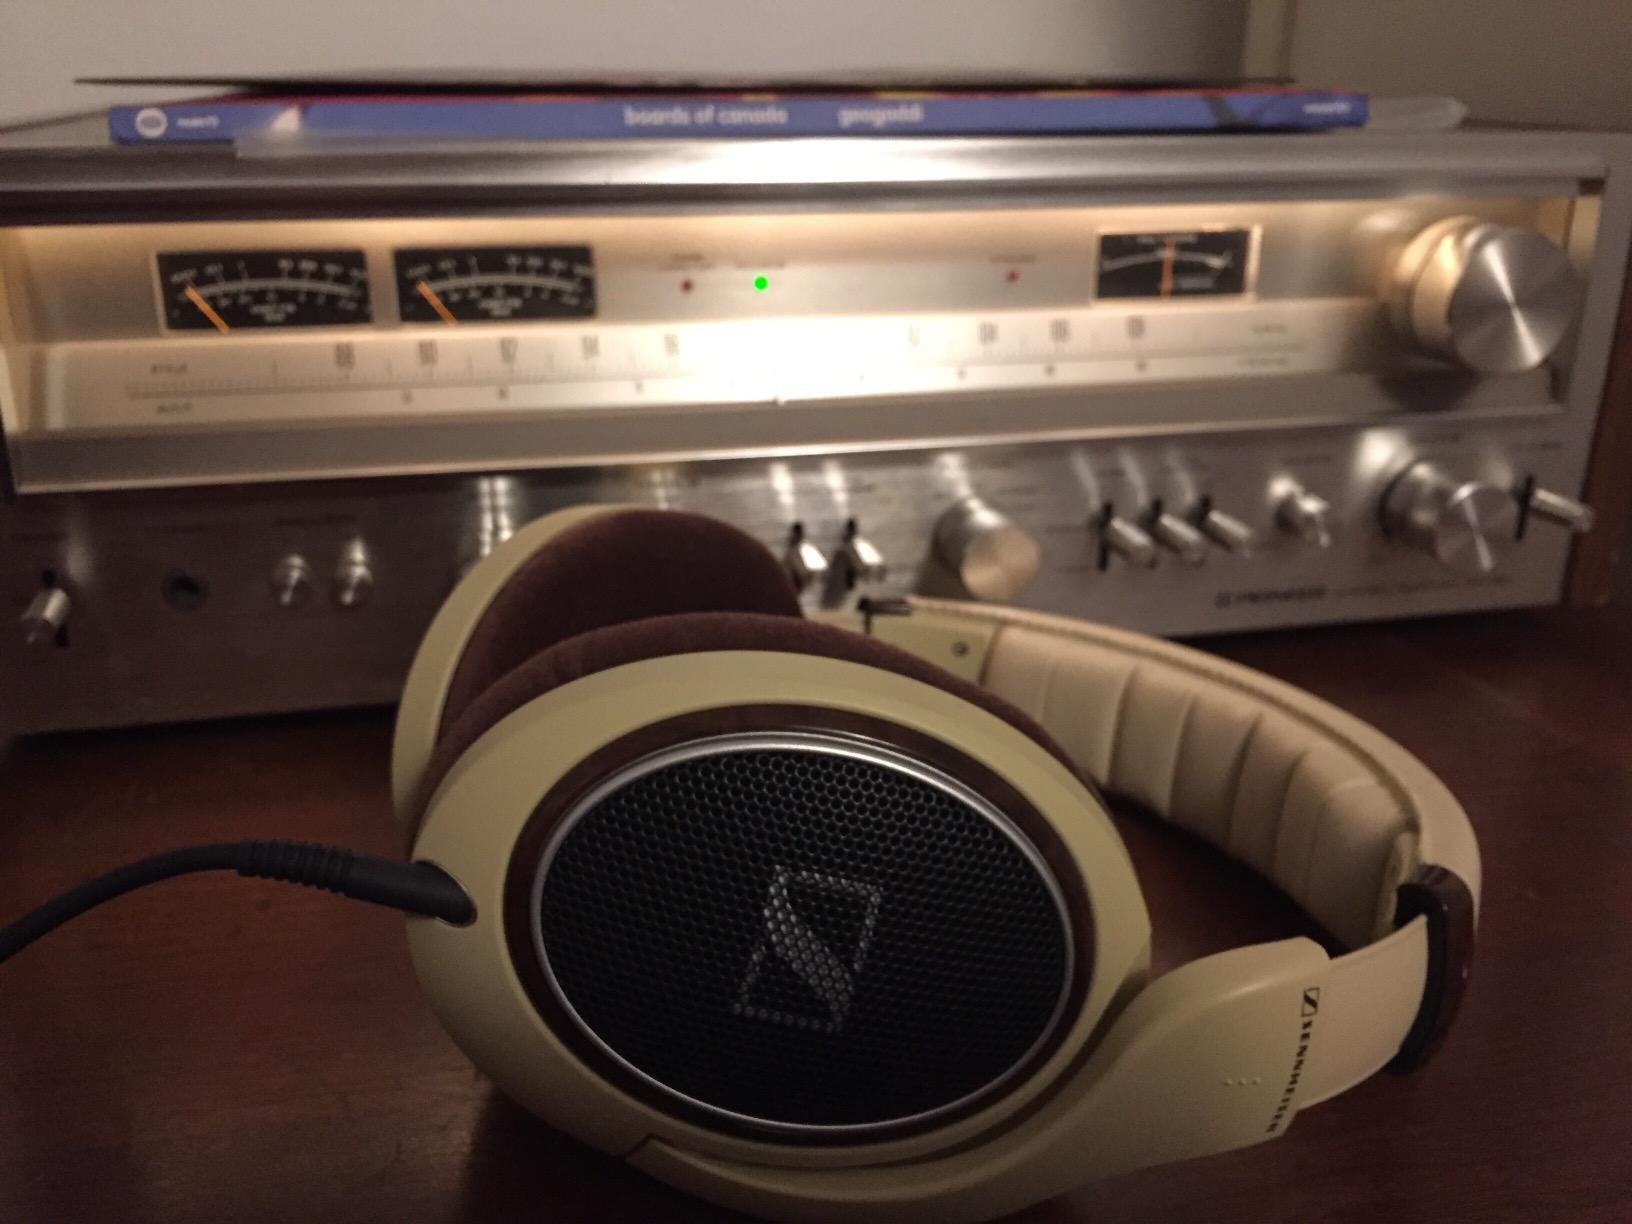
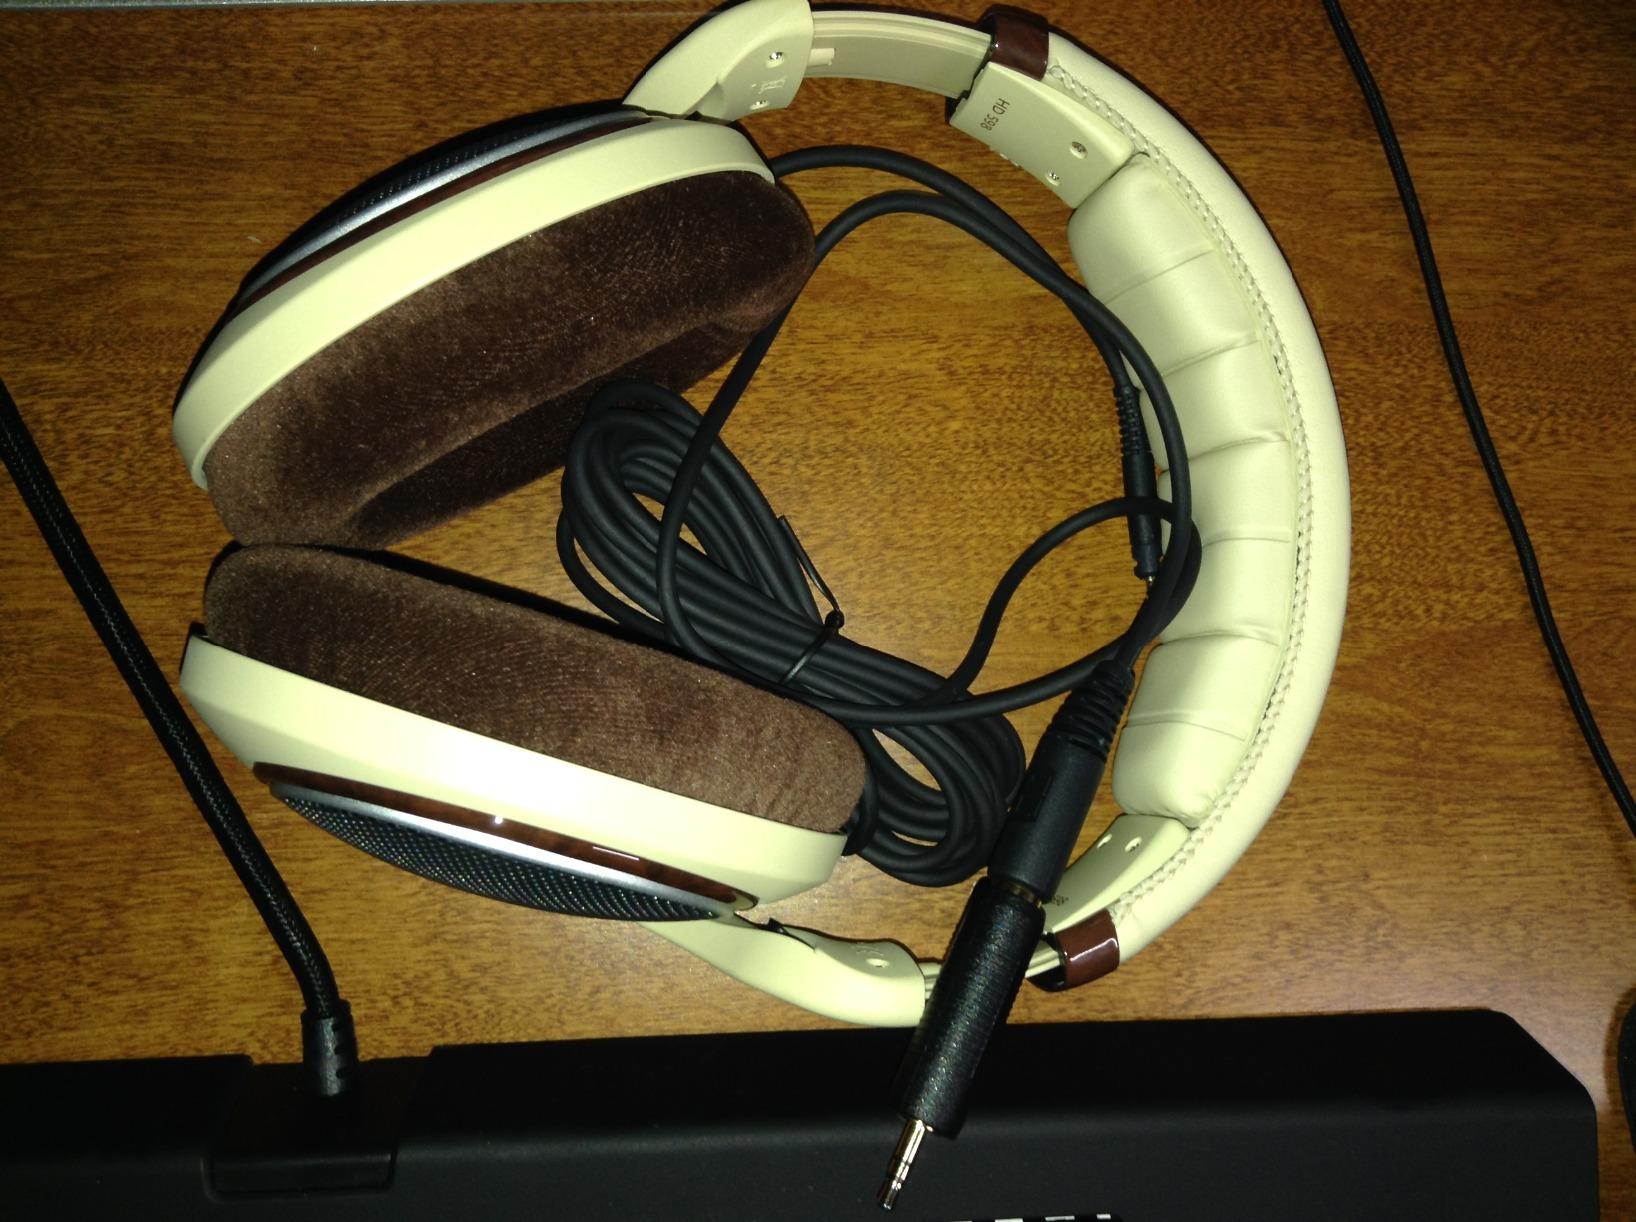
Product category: headphones
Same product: yes